Aeritalia G.222

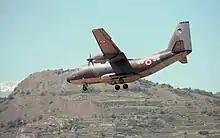
An Italian G-222 arrives at Sion Air Show in Switzerland, 1986

In 1978, the 98th Group of the 46th Transport Air Wing became the first squadron of the Italian Air Force to receive the G.222. The type was promptly placed into a support capacity, not only to the Italian Air force but also for humanitarian and civil protection.